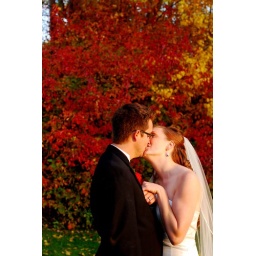
against orange red and yellow